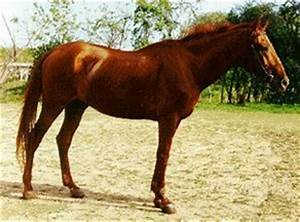
Label: horse